Underground media in German-occupied France

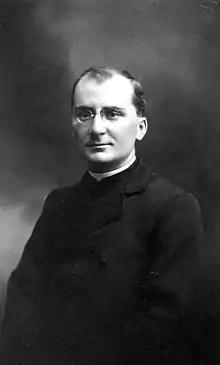
Pierre Chaillet (1900–1972)

There was only one cause common to all underground newspapers: to appeal to as many French people as possible to join the fight against the occupier, to "chase away the invader" as "Libération" wrote in August 1941, with the aim of liberating French territory. The first form of action targeted by the underground press was the call to read and circulate copies of the clandestine press. It also encouraged the reader to become a distributor. It was a form of "combat through words", as "Combat" wrote in December 1941. The situation at the time only allowed for resistance via verbal struggle. "We will take part in the crushing of Germany, even at the risk of our own lives," wrote the August 1941 issue of ""